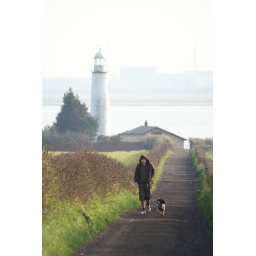
Teenager walking dog by Lighthouse